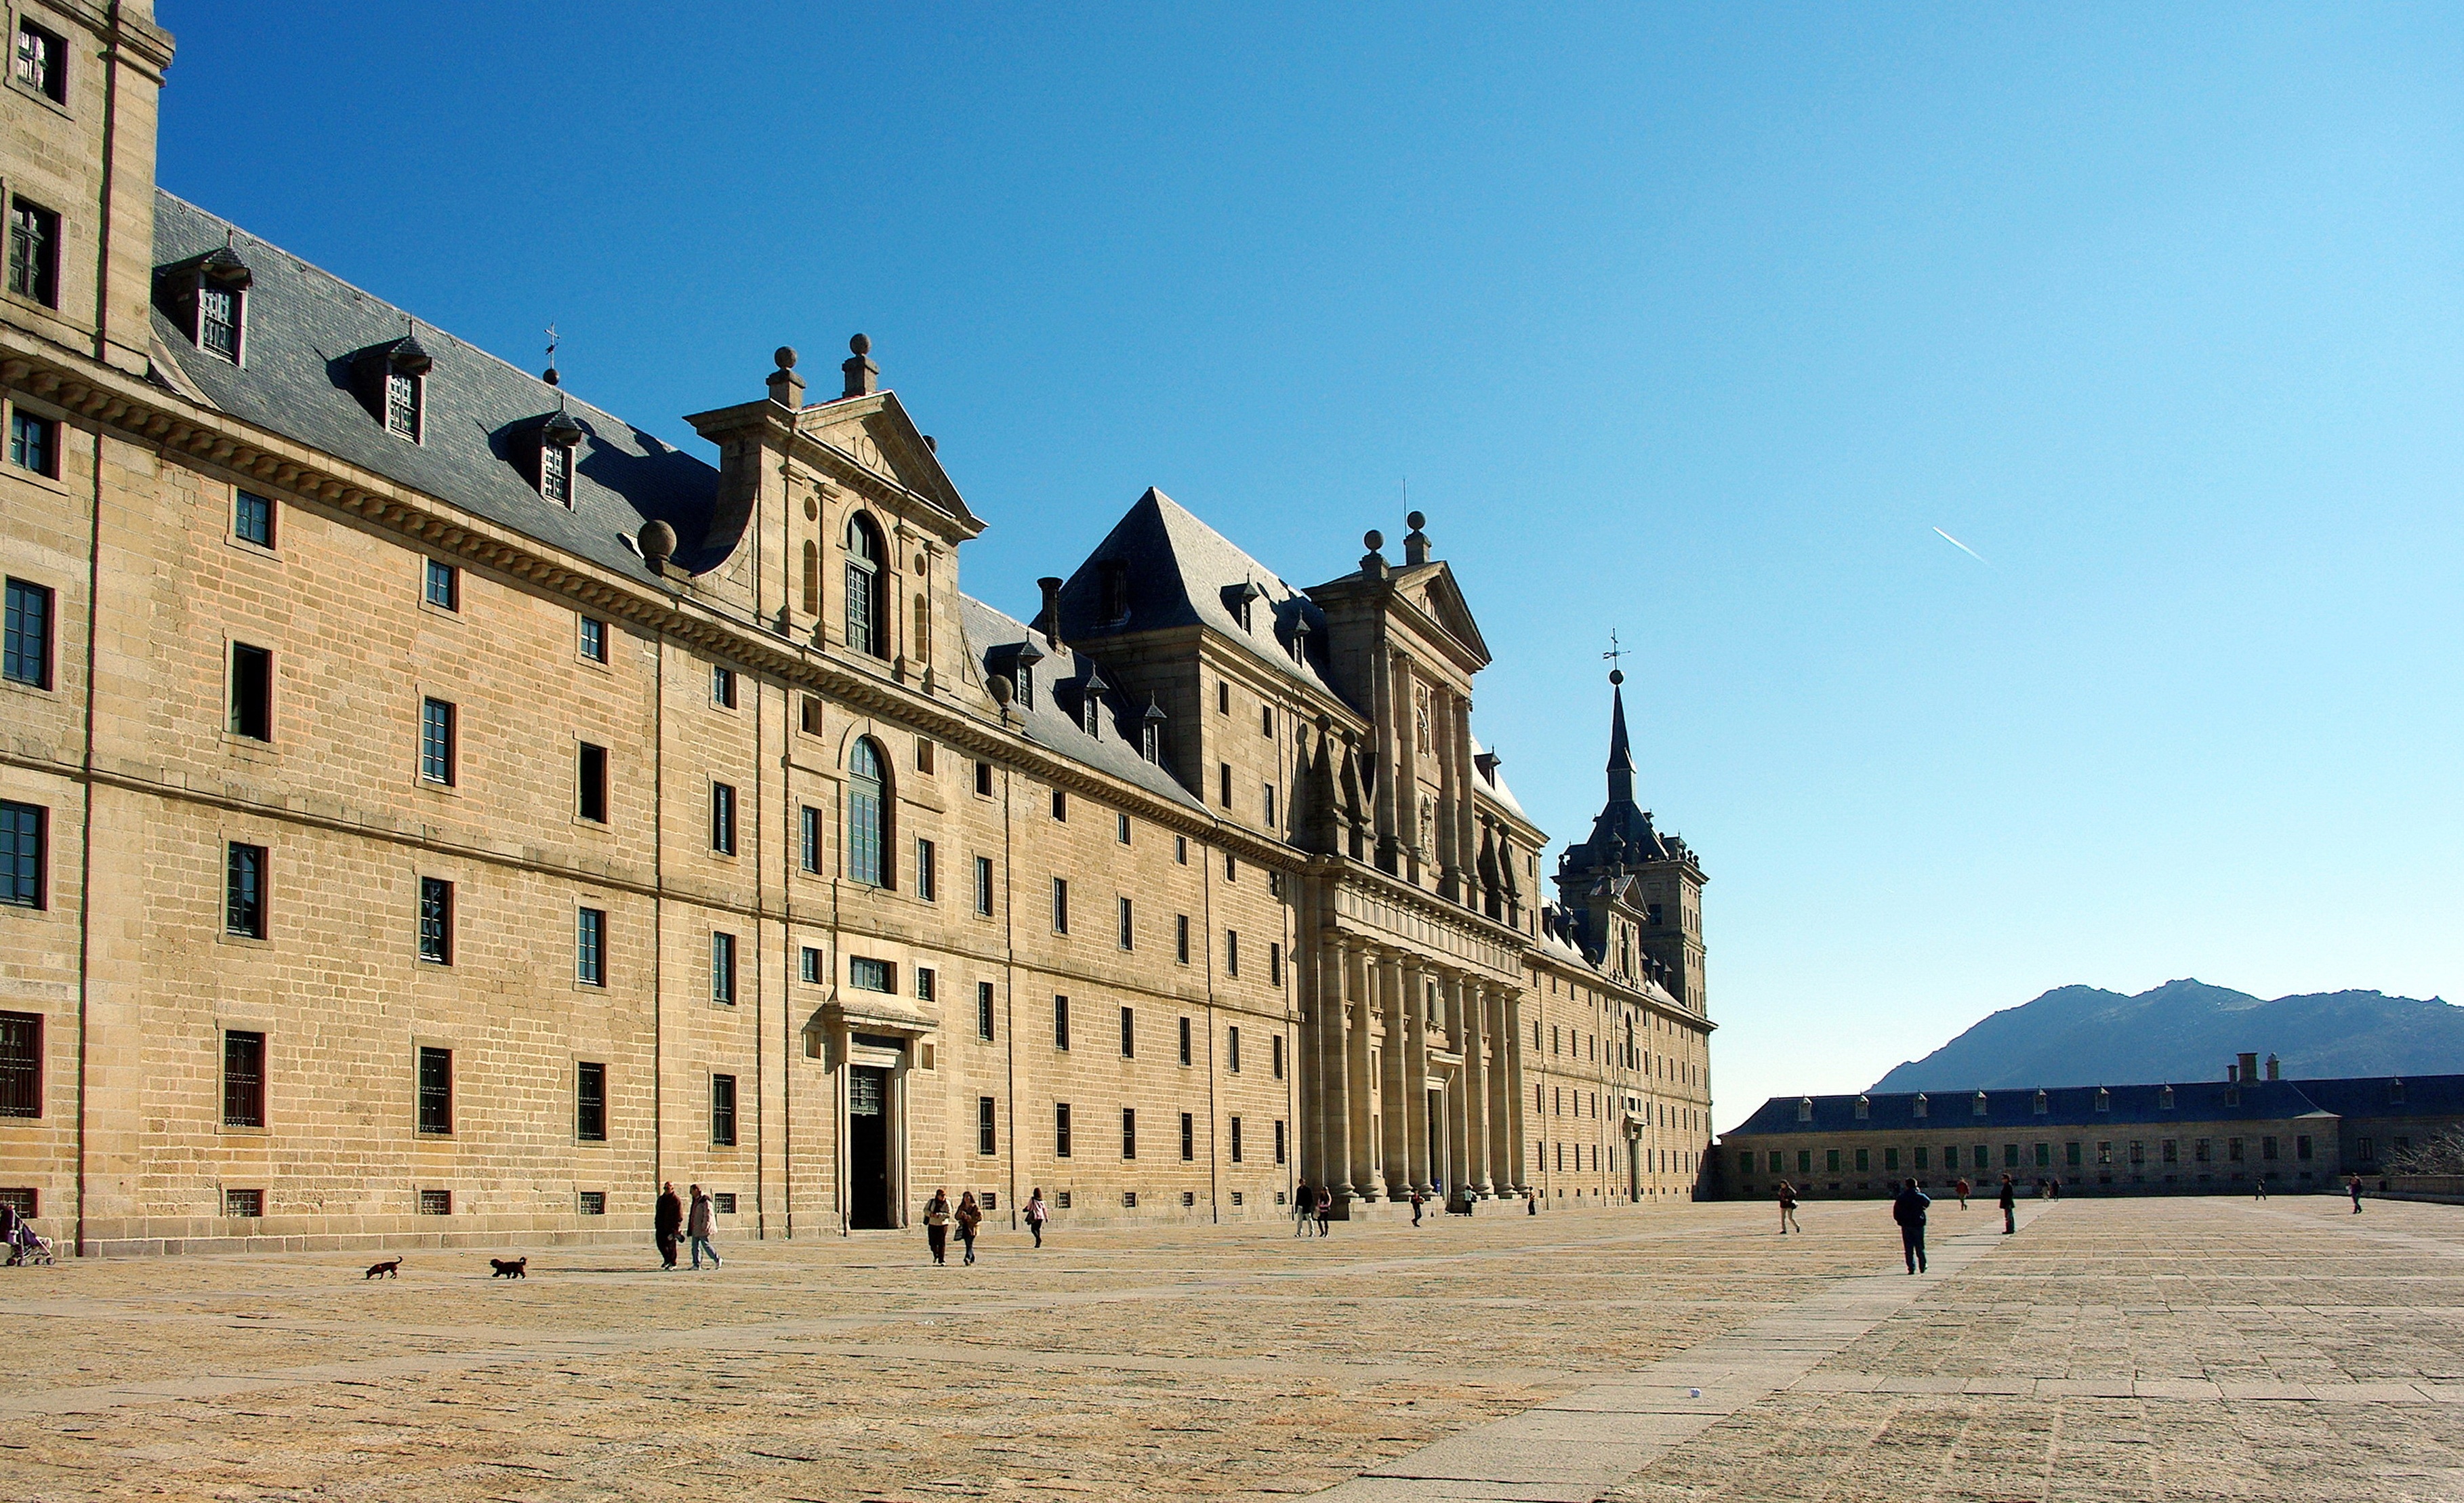
architecture, town, building, chateau, palace, museum, plaza, castle, landmark, facade, tourism, waterway, spain, monastery, history, town square, heritage, esplanade, royal palace, escorial, el escorial